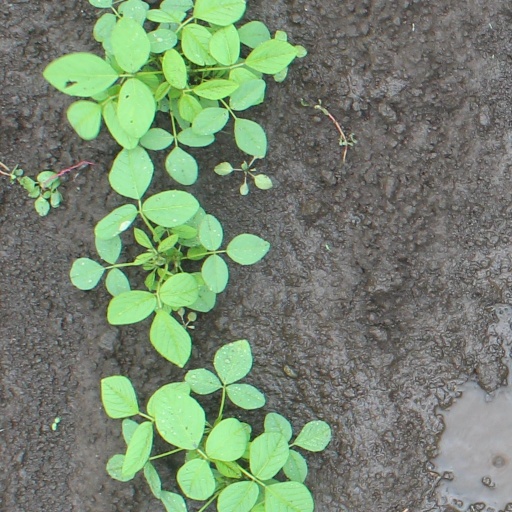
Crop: soybean